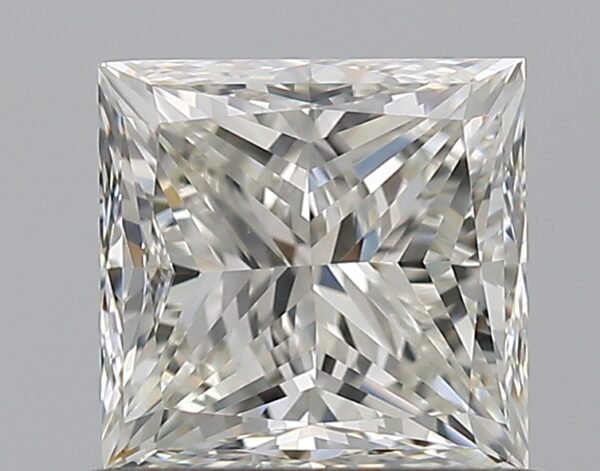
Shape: princess
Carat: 1
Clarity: VS1
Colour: J
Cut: VG
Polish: EX
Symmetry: VG
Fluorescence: F
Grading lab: GIA
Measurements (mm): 5.28 x 5.15 x 3.92